Schleicher Ka-4 Rhönlerche II

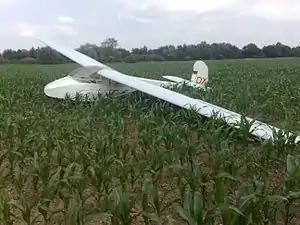

The Schleicher Ka-4 Rhönlerche II, sometimes called the KA-4 or even K 4, is a West German high-wing, strut-braced, two-seat glider that was designed by Rudolf Kaiser and produced by Alexander Schleicher GmbH & Co.